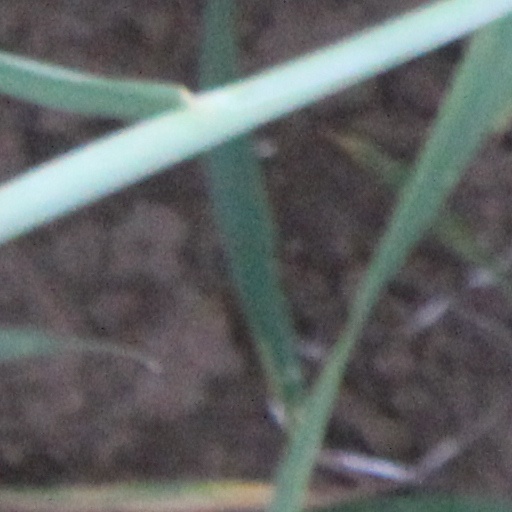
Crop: wheat